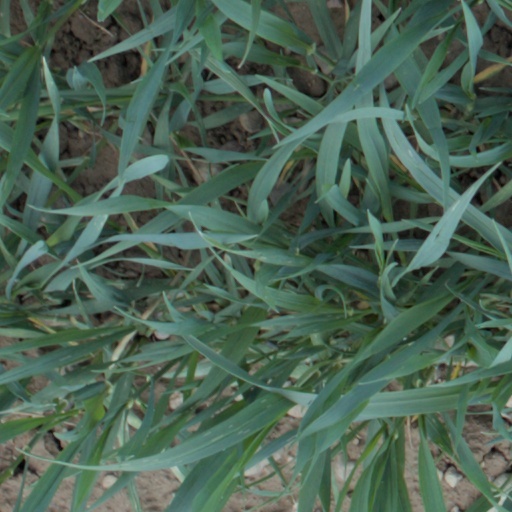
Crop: wheat